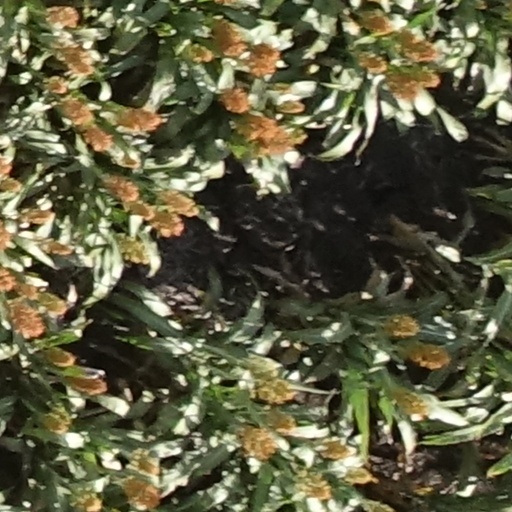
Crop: sorghum